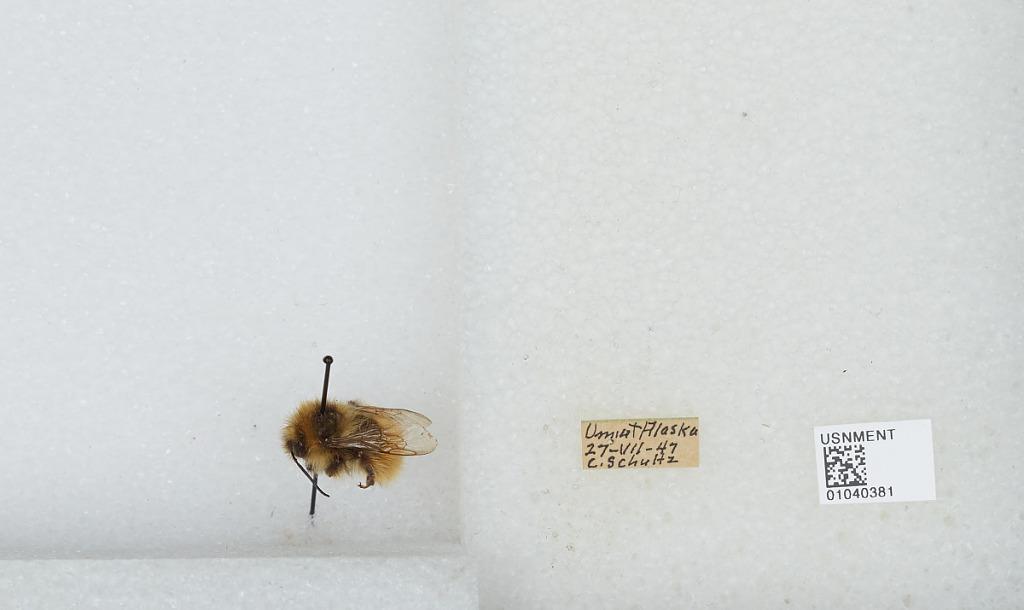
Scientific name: Bombus (Pyrobombus) sylvicola Kirby
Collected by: C. Schultz
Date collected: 1947-7-27
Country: United States
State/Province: Alaska
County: North Slope
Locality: Umiat
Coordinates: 69.3669, -152.144